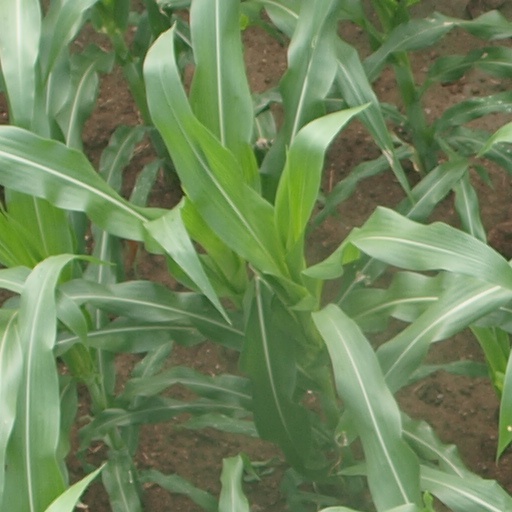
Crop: maize; corn